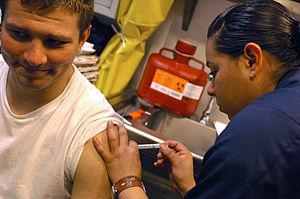
Le vaccin contre l'hépatite B prévient la contamination par le virus de l'hépatite B depuis 1982. Le vaccin ne guérit pas les porteurs chroniques, mais il est efficace de 90 à 95 % pour prévenir l'apparition de cet état. Le vaccin anti-VHB est aussi le premier vaccin susceptible de protéger contre un cancer et le premier vaccin contre une infection sexuellement transmissible.